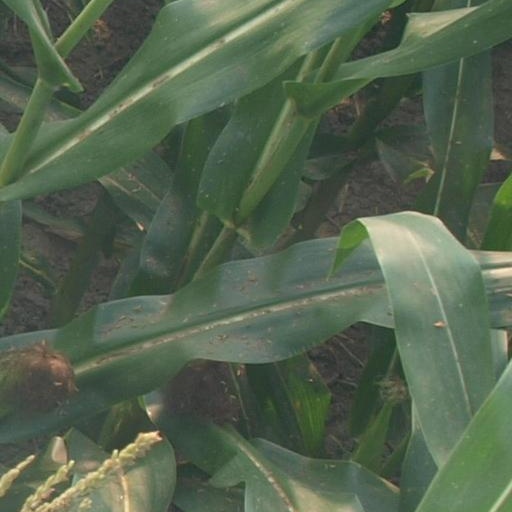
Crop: maize; corn